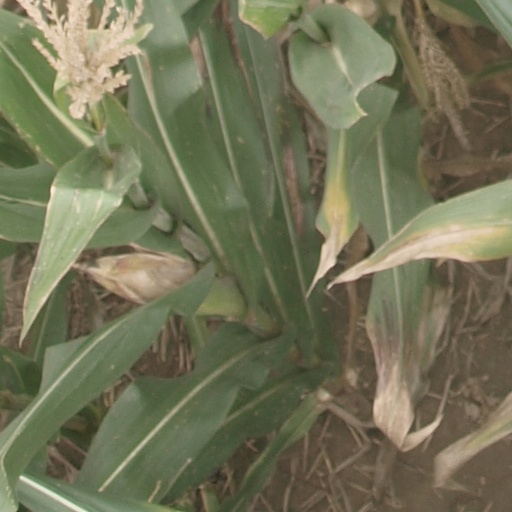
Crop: maize; corn